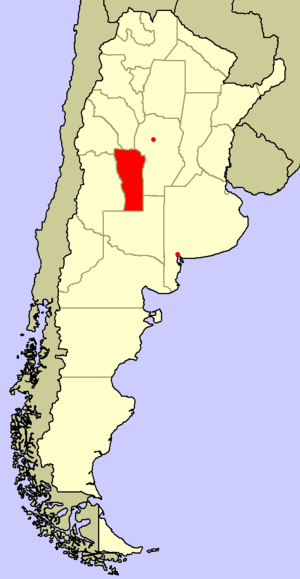
Le coup d’État de septembre 1955 en Argentine est un soulèvement militaire qui débuta le 16 septembre 1955 et aboutit, au terme de cinq jours de combats, au renversement du gouvernement constitutionnel du président Juan Perón.